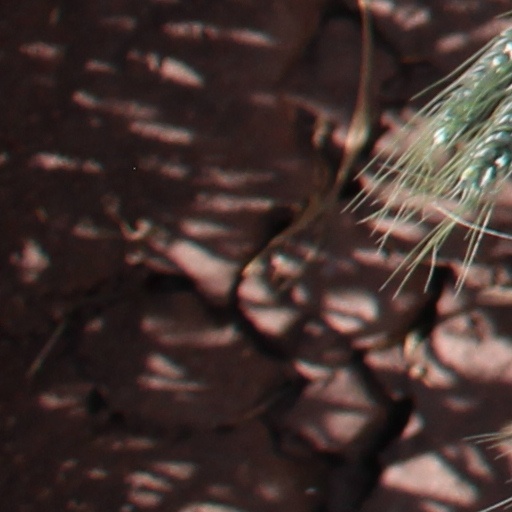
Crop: wheat